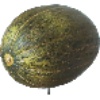
Label: melon_piel_de_sapo